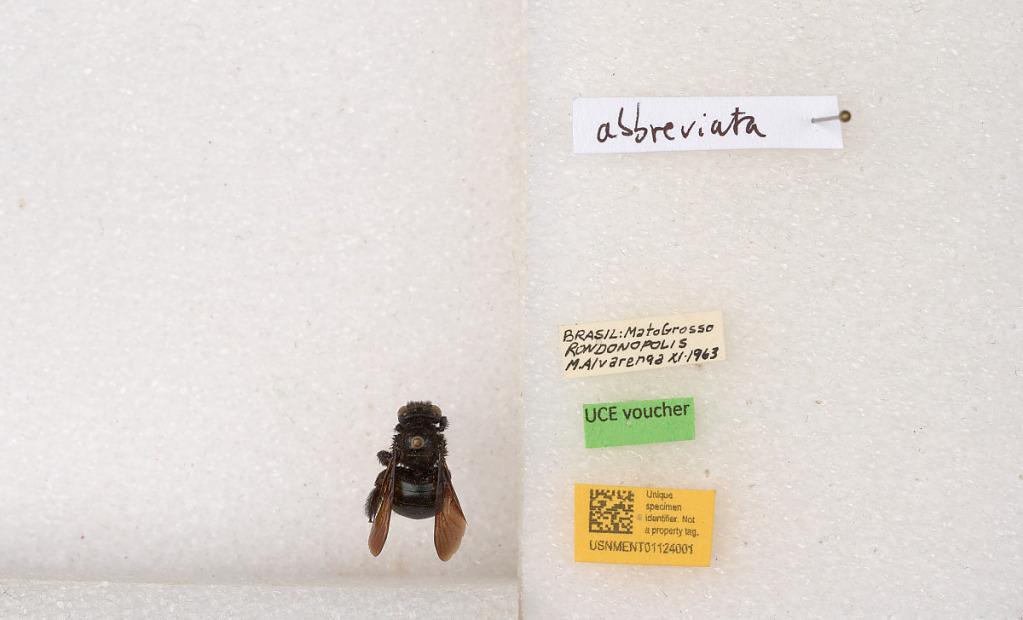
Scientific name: Xylocopa (Monoxylocopa) abbreviata Hurd & Moure
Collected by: M. Alvarenga
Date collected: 1963-11-1
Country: Brazil
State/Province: Mato Grosso
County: Rondonopolis
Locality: Rondonopolis